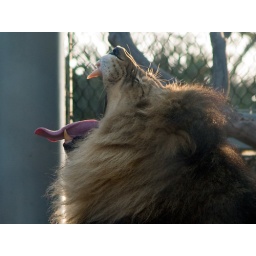
Mbari, the male lion yawning in the Elephant Odyssey Exhibit are at the San Diego Zoo